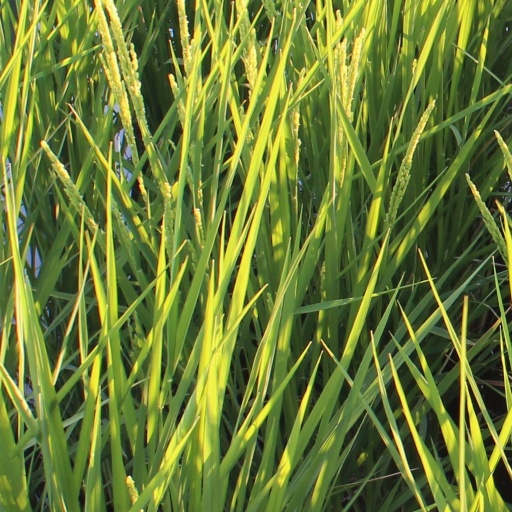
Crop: rice